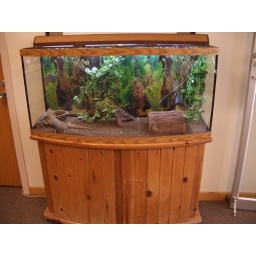
Two strange animals are in the office of Math and Science Building. Garden City, KS